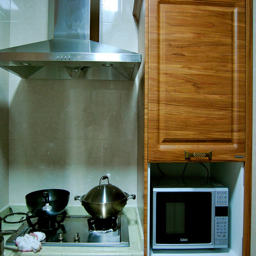
A picture of a small kitchen with appliances.
a wok and a black pan on a stove a fan and a microwave
A kitchen with a microwave oven sitting next to a stove top.
A hooded kitchen stove has two woks on it.
Two pots on a stove next to a wood cabinet and microwave.